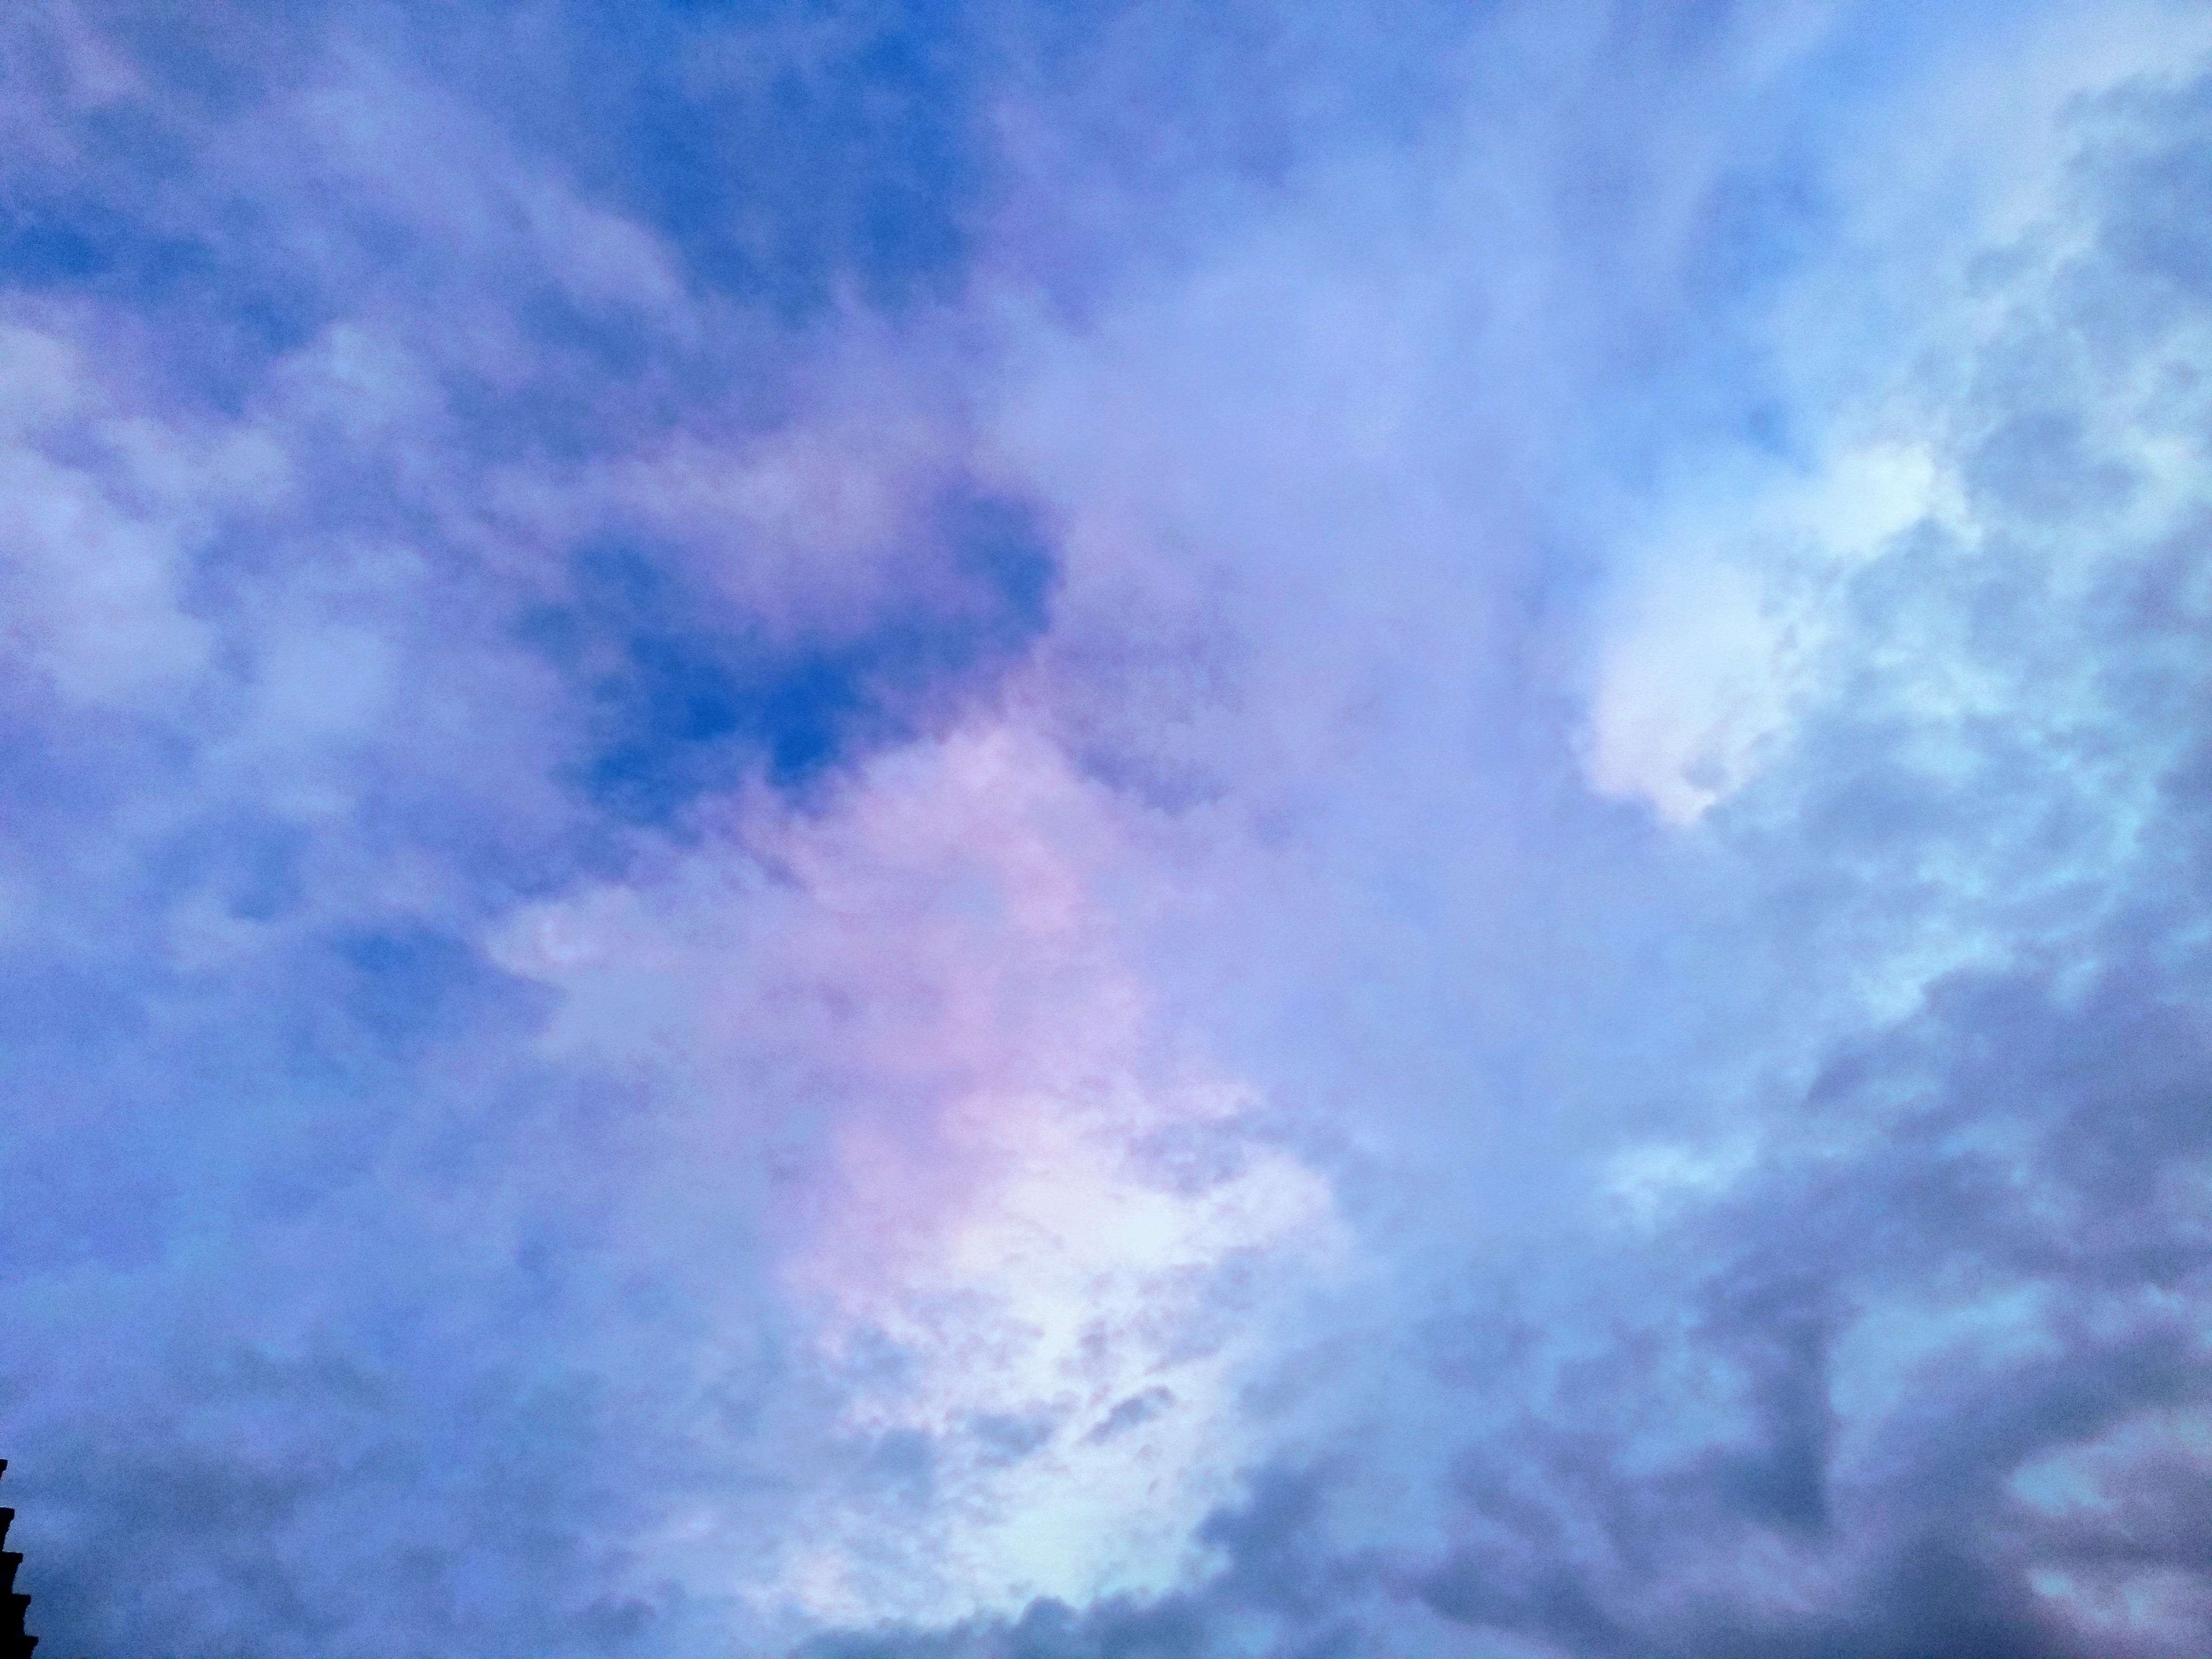
nature, sky, cloud, blue, daytime, atmosphere, cumulus, morning, meteorological phenomenon, calm, sunlight, afterglow, computer wallpaper, horizon, evening, dawn